Lake Avenue (Pasadena)

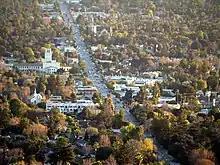
Lake Avenue in Altadena

Lake Avenue is a major north–south feeder road for the communities of Pasadena and Altadena in Los Angeles County, California. The road was developed in the mid-19th century and takes its name from a lake that was located at its southernmost end known variously as Mission Lake, Kewen Lake, and Wilson Lake, reflecting different owners of the land. The lake bed still exists as a municipal park (Lacy Park) in the City of San Marino just south of the Raymond Dike, but it holds no water. It has been surrounded by residences who are served by a crisscross set of roads that dip into the edges of impression and back out the other side. Lake Avenue is approximately in length.